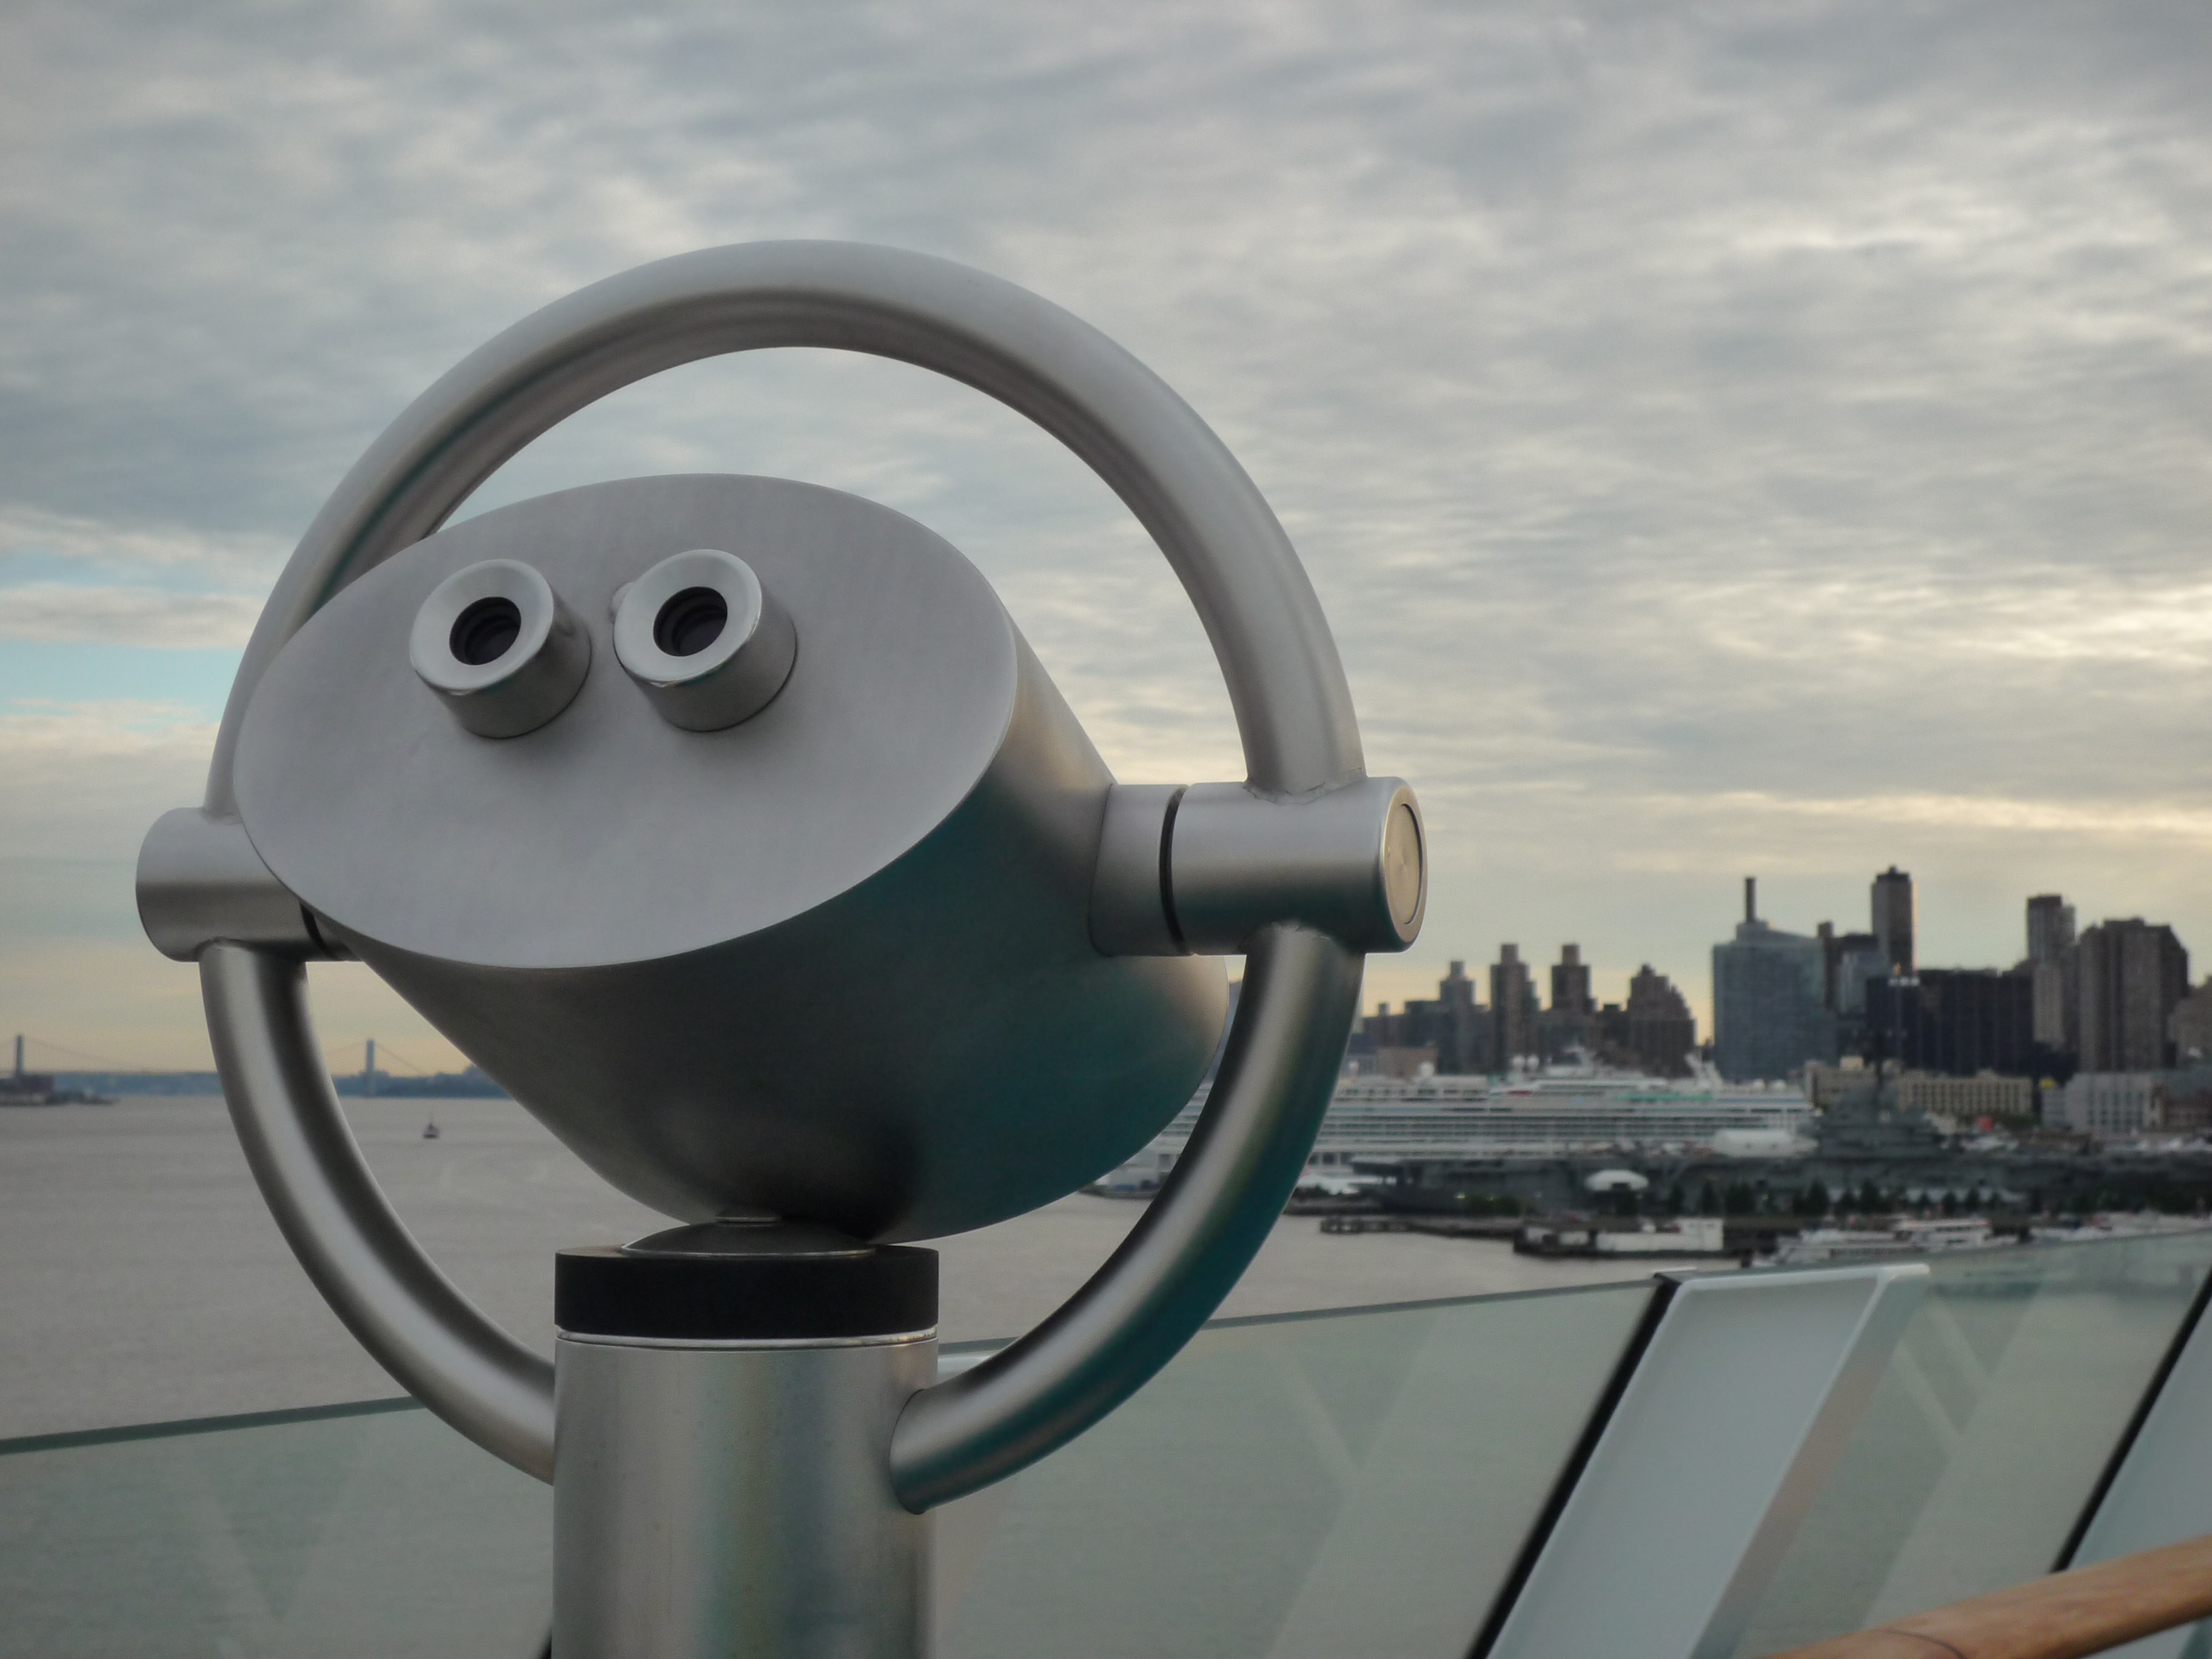
skyline, wheel, city, new york, new york city, vehicle, nyc, usa, machine, lighting, ny, big apple